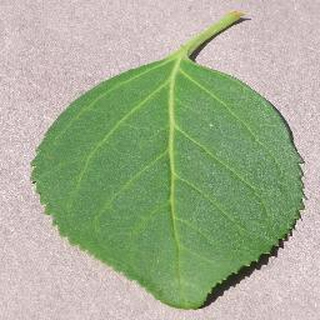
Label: healthy_cherry